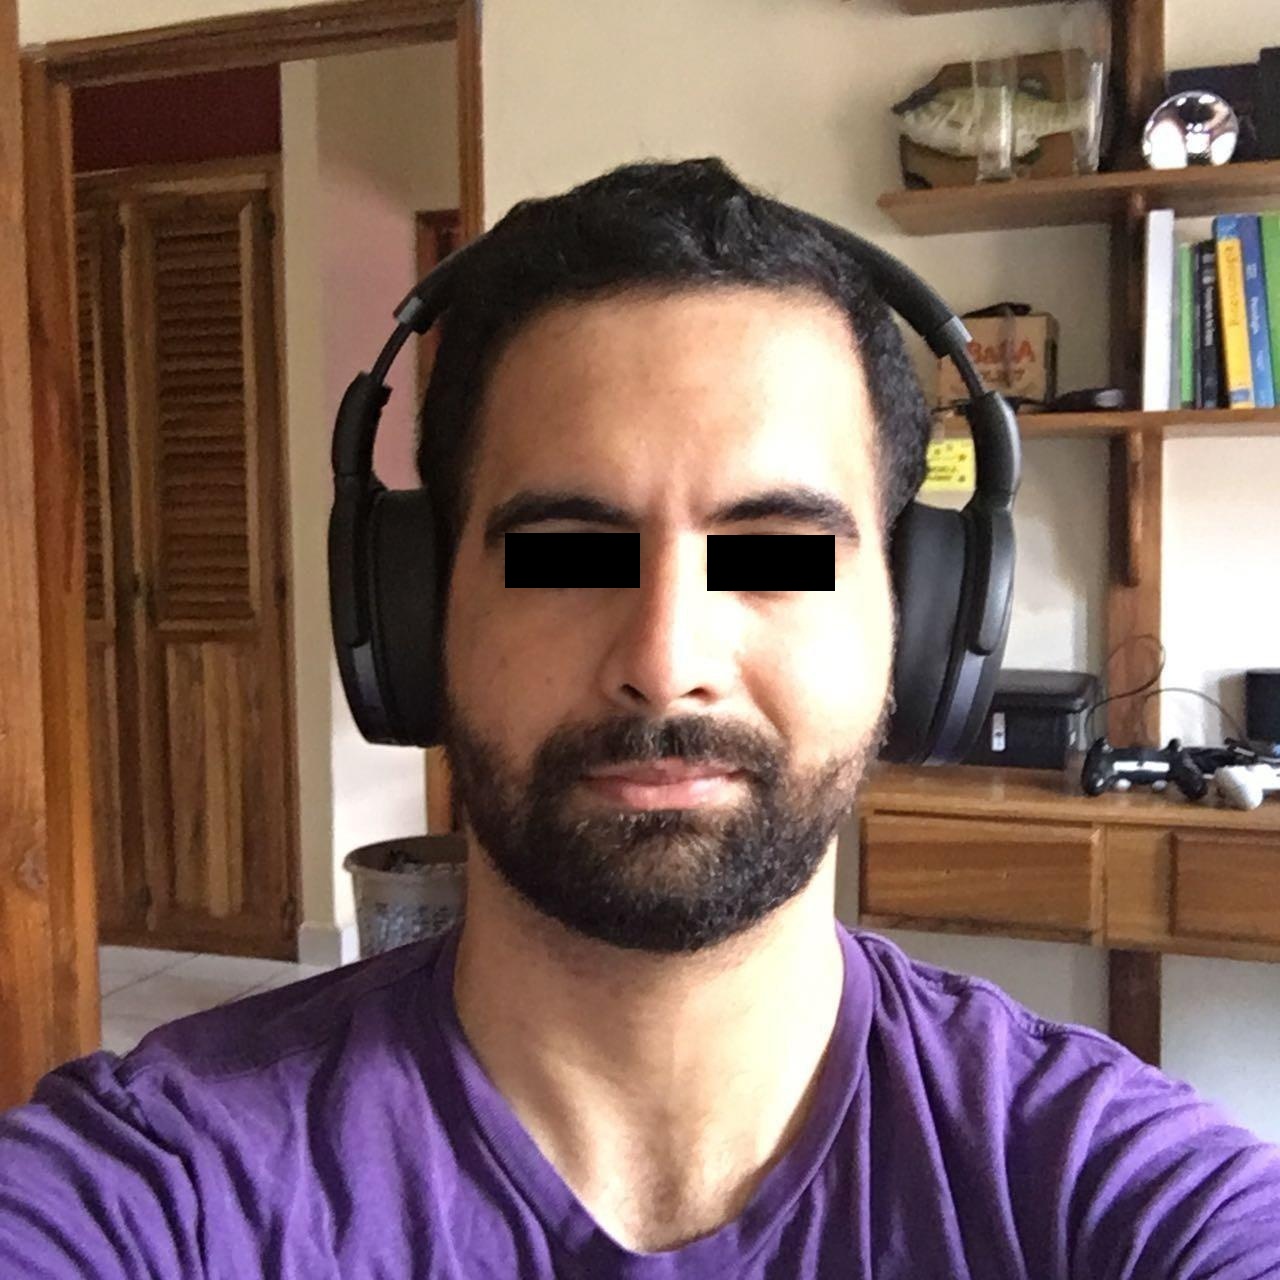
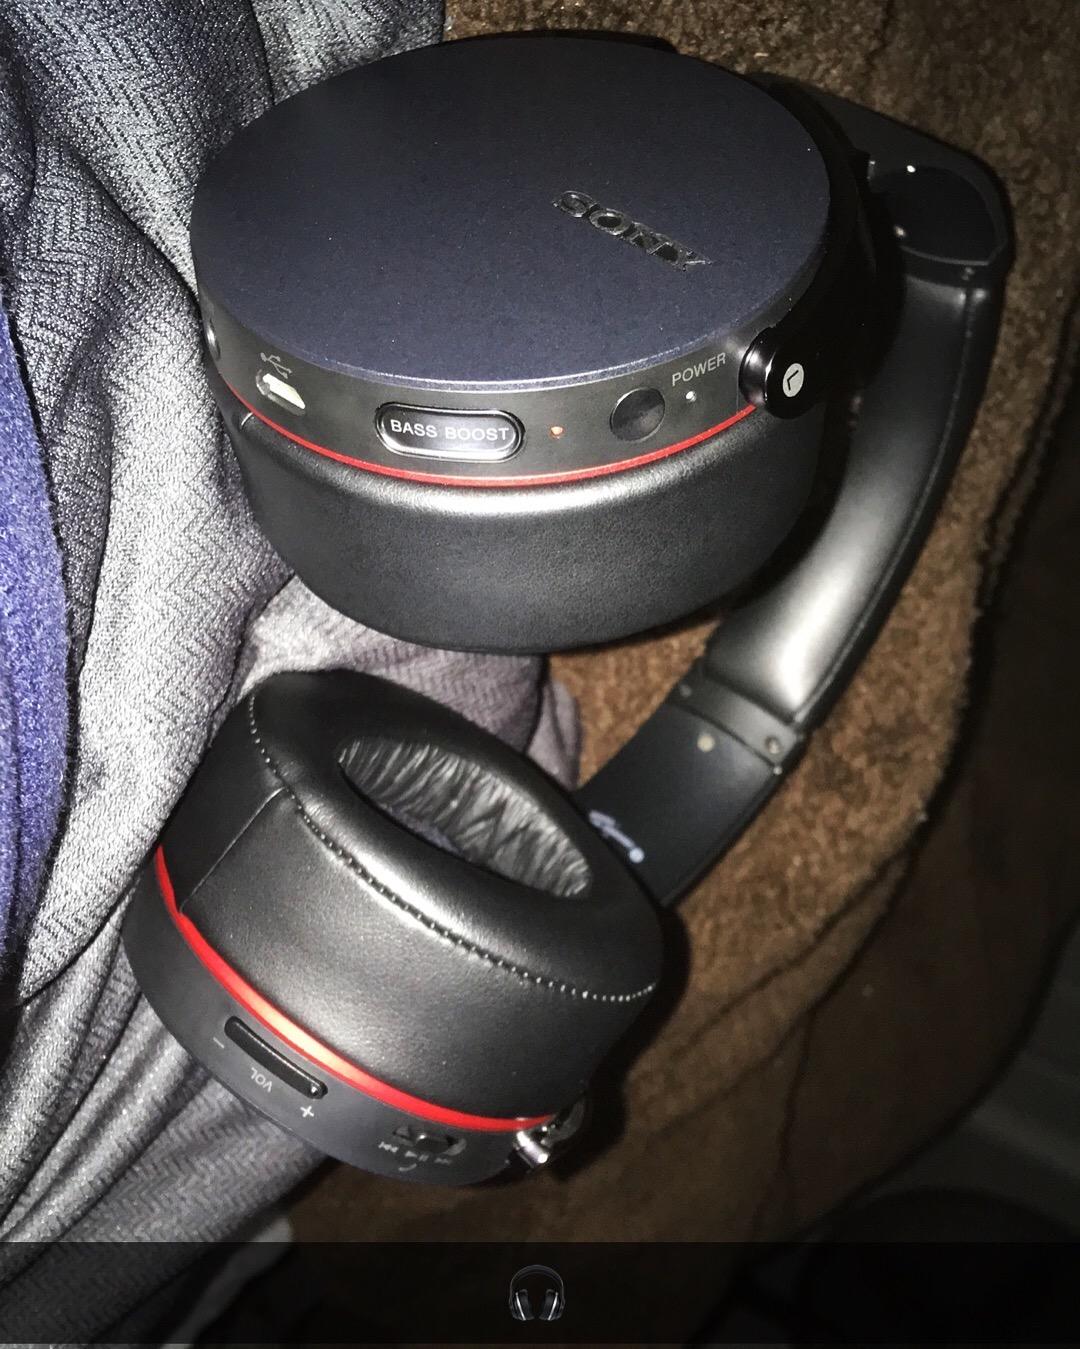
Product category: headphones
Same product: no